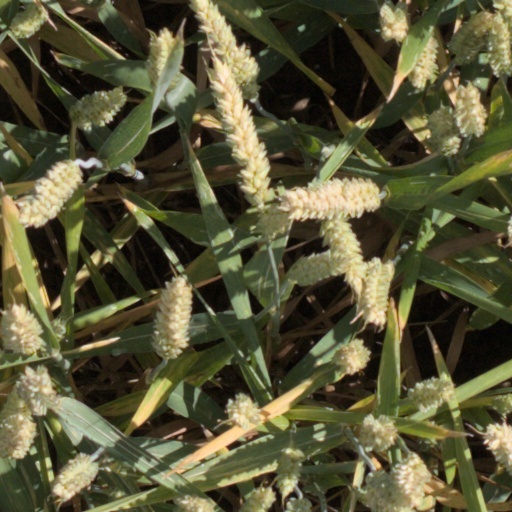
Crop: wheat